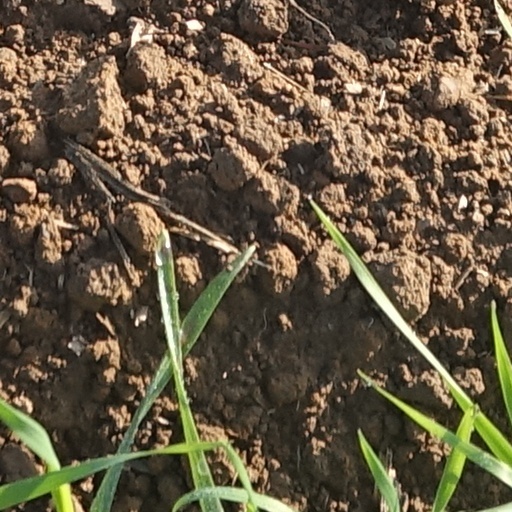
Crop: wheat